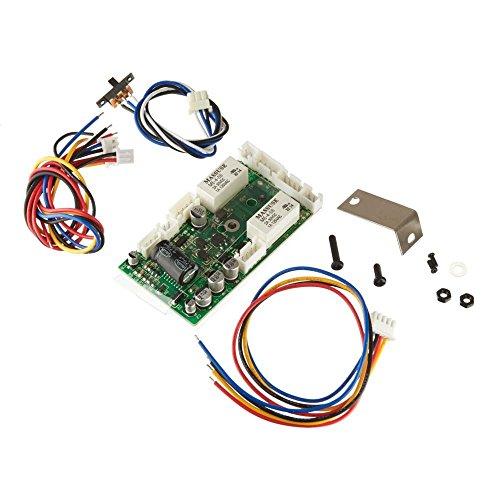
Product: Bachmann Industries Reverse Board with Lockout O Scale Train
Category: Toys & Games | Hobbies | Trains & Accessories | Accessories
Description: For use with Williams Locomotives.
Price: $52.58
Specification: ProductDimensions:3x1.6x1.2inches|ItemWeight:0.32ounces|ShippingWeight:0.32ounces(Viewshippingratesandpolicies)|DomesticShipping:ItemcanbeshippedwithinU.S.|InternationalShipping:ThisitemcanbeshippedtoselectcountriesoutsideoftheU.S.LearnMore|ASIN:B010Y5B2F2|Itemmodelnumber:249|Manufacturerrecommendedage:14yearsandup